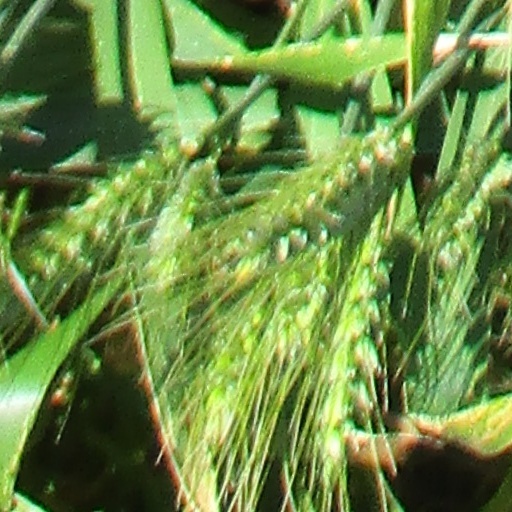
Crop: wheat